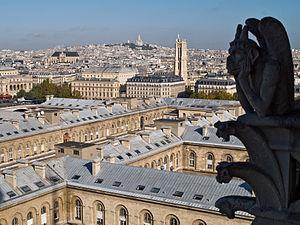
Vue de Paris depuis Notre-Dame de Paris. A l'arrière-plan, la colline de Montmartre, dominée par la Basilique du Sacré-Cœur.
Les Anges et les Faucons est le quatorzième roman de Patrick Grainville, publié aux éditions du Seuil en janvier 1994.